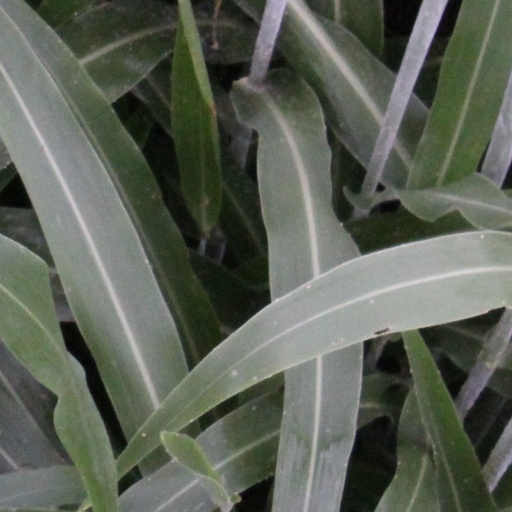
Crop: sorghum